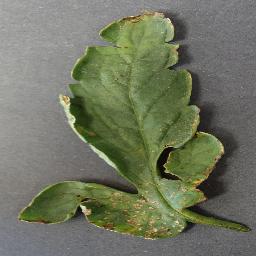
Label: Tomato___Bacterial_spot